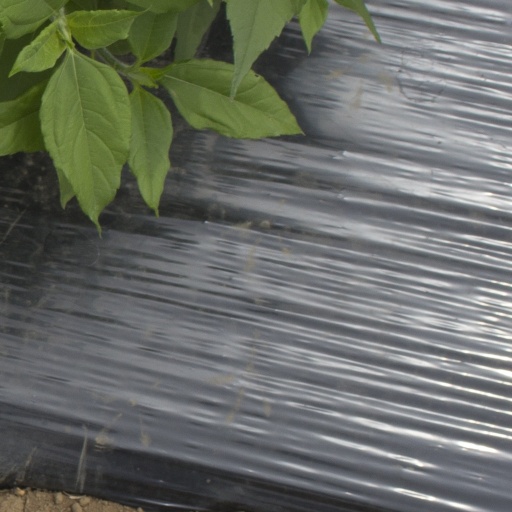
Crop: Jerusalem artichoke